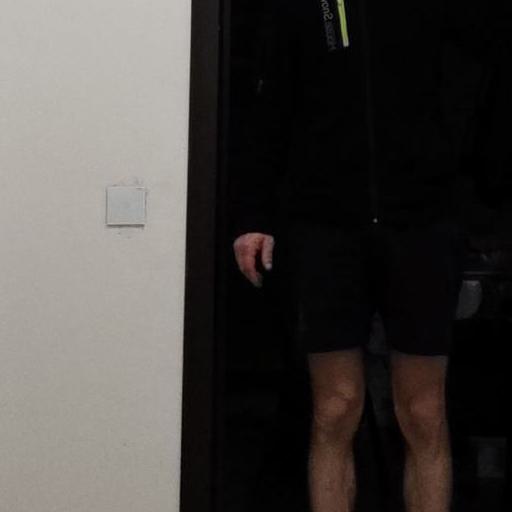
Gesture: no_gesture